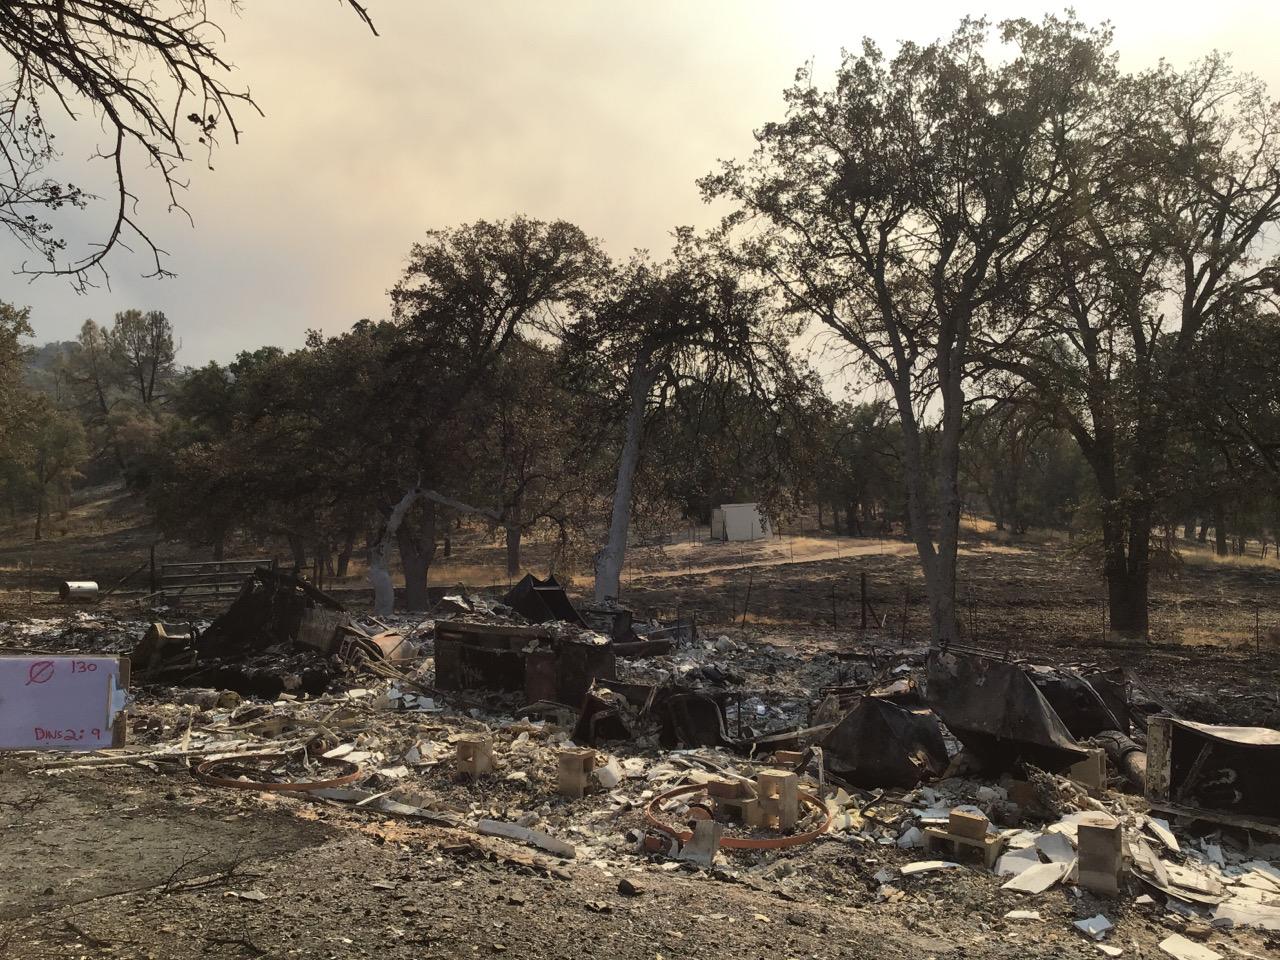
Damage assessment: destroyed